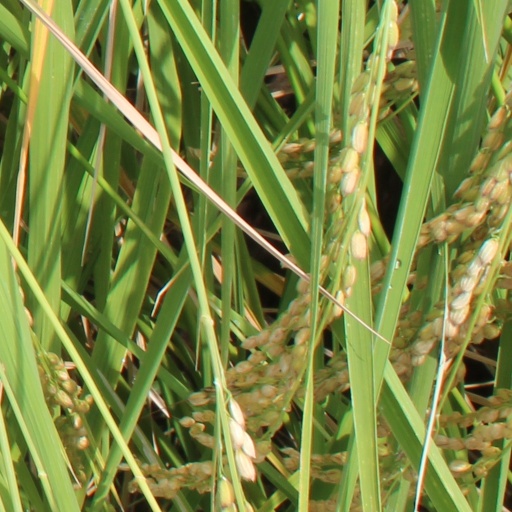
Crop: rice